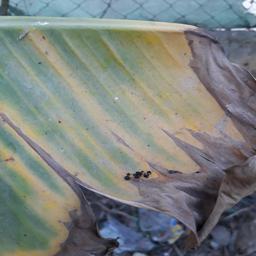
Label: POTASSIUM DEFICIENCY